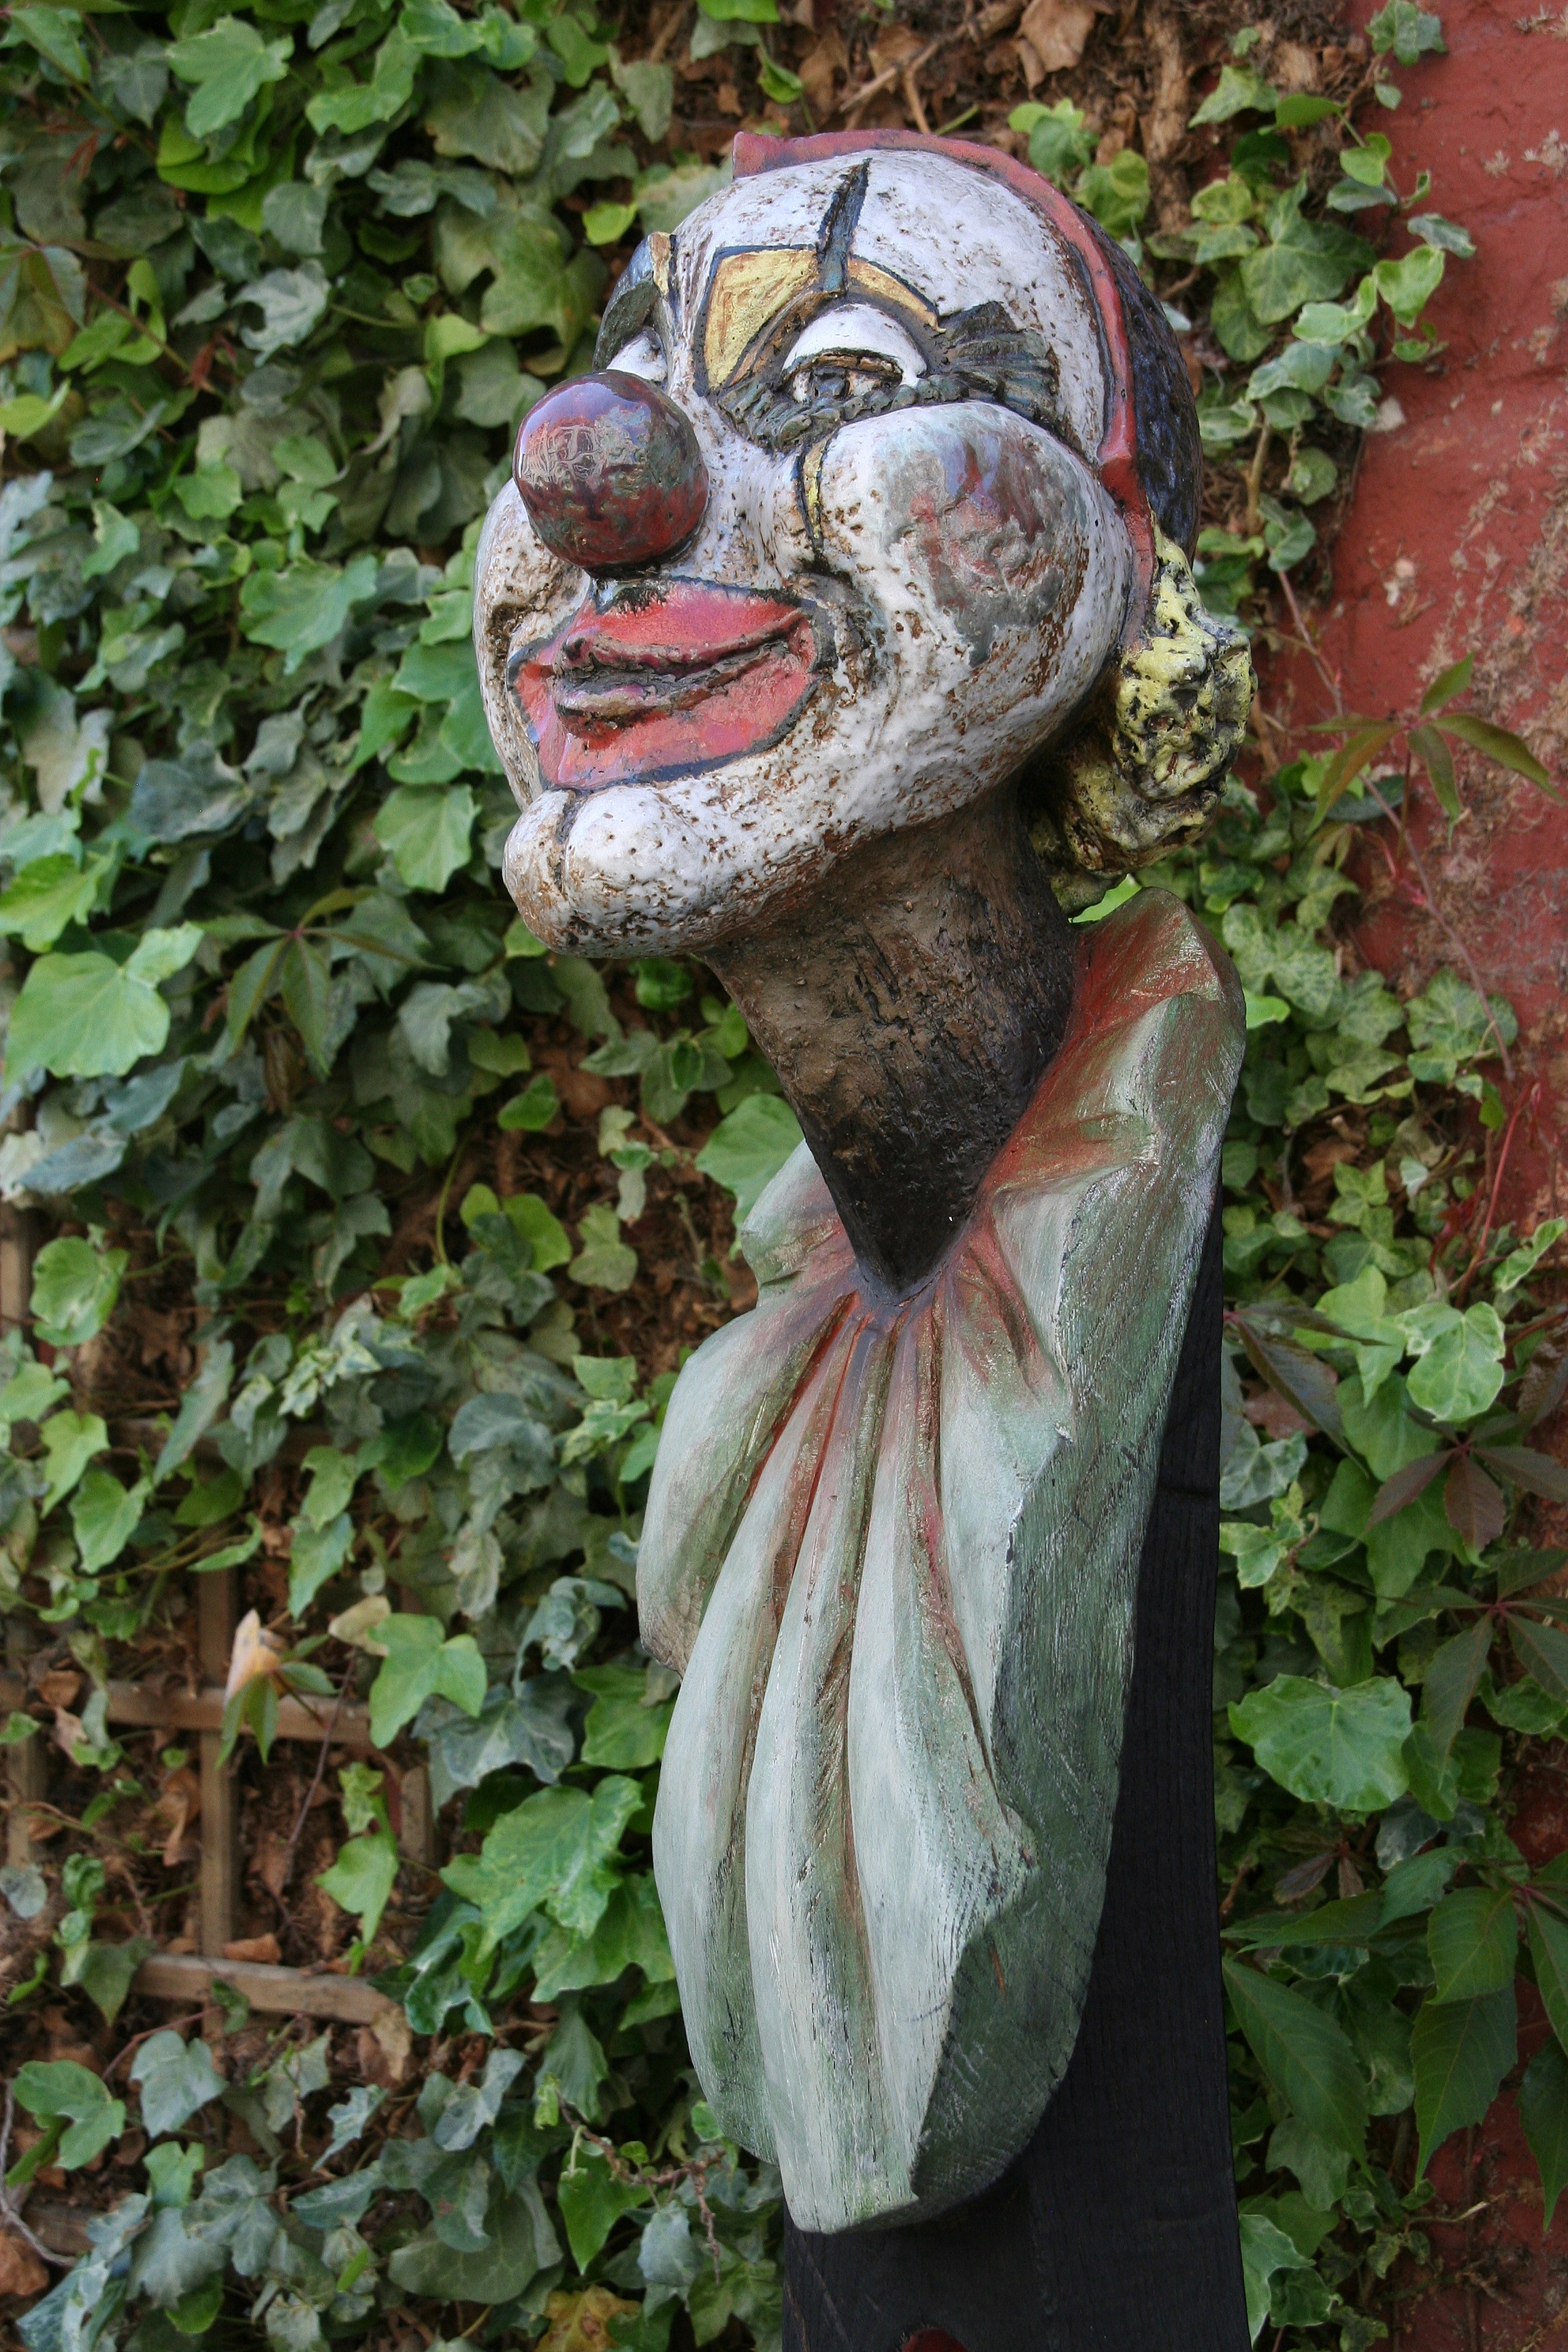
flower, monument, statue, garden, clown, sculpture, art, figure, head, carving, garden gnome